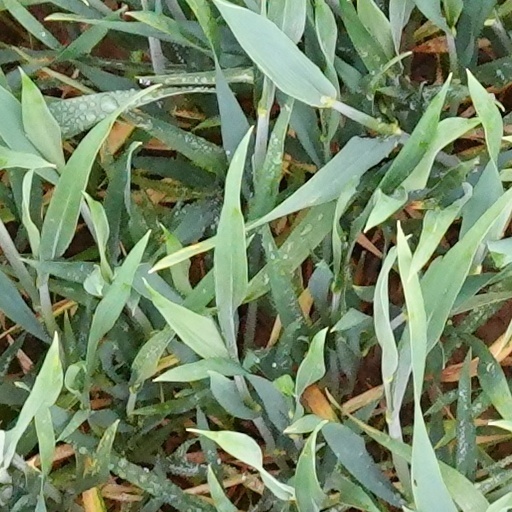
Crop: wheat